Sacrifice (video game)

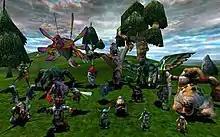
Reviewers considered "Sacrifice"s creature designs unique.

In early 2000, the computer industry released the first video graphics cards capable of processing transform, clipping, and lighting (T&L) instructions. With the appropriate software, these new cards took over the burden of T&L processing from the computer's processor, allowing more detailed graphics and smoother animation. Shiny capitalized on the breakthrough, spending a few weeks to rewrite a portion of "Sacrifice"s software. Brownlow and his team refined and improved the game's graphics, increasing the number of polygons per model and setting the software to scan through scenes a few more times to determine what objects to render and how to display them. "Sacrifice" was acknowledged as the first game on the market to make full use of the new graphic cards (the GeForce 2 and Radeon series). Because of the adopted technology, animation in the game was smooth, without the jerkiness associated with overstressed graphical engines.